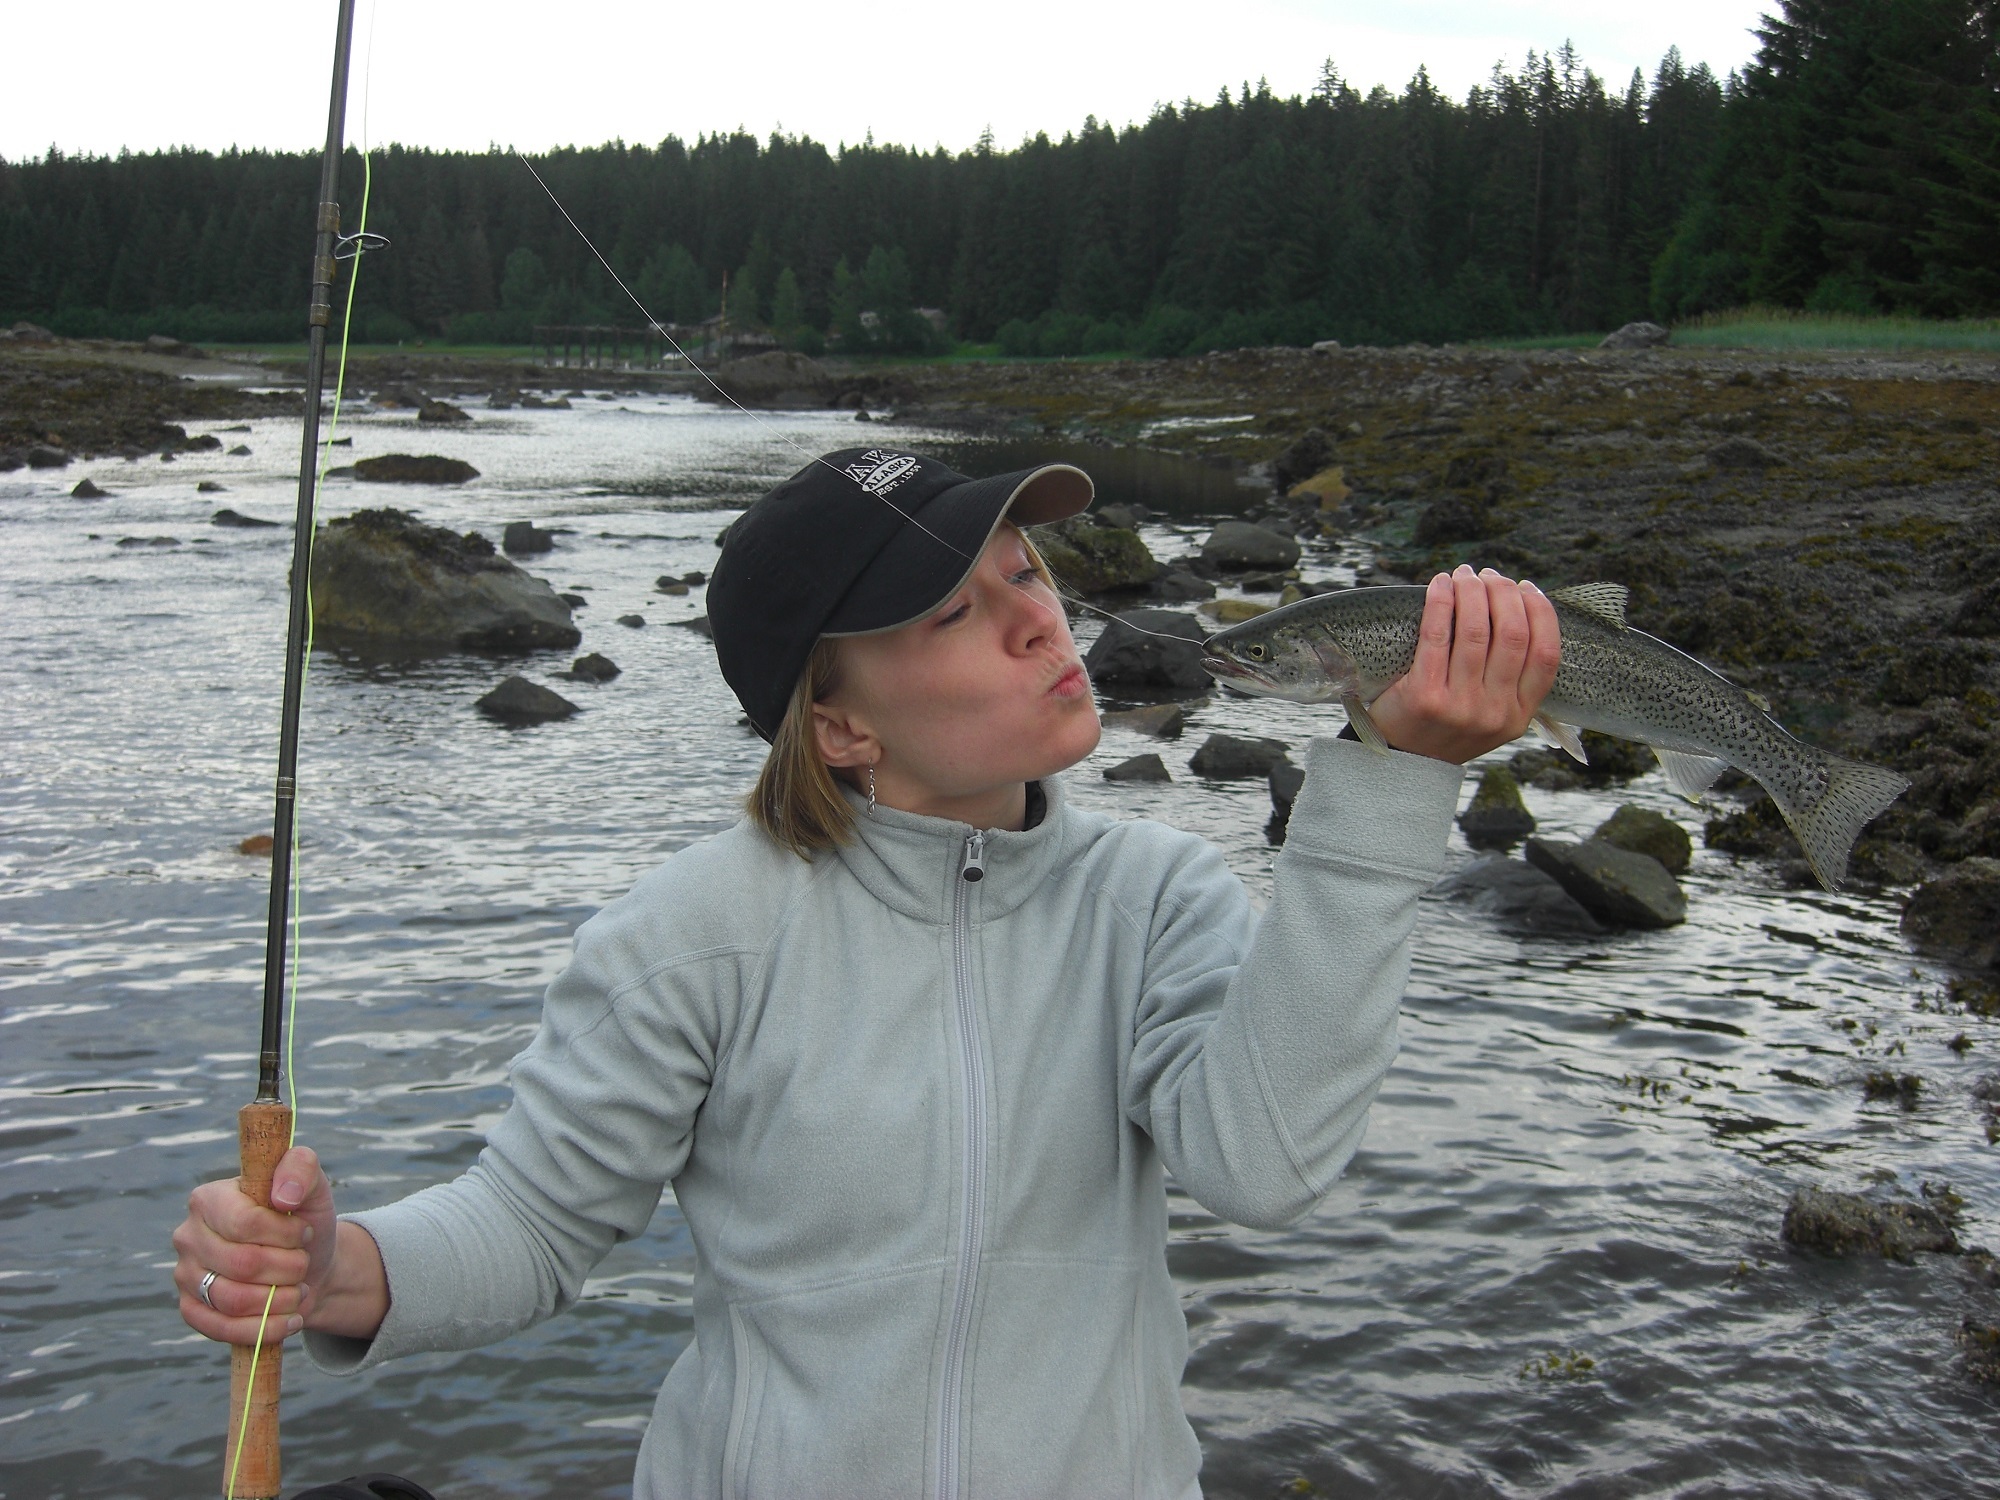
water, nature, girl, sport, river, fly, recreation, female, stream, line, fishing, fish, leisure, reel, hook, outdoors, boating, rod, catch, lure, angler, angling, trout, outdoor recreation, recreational fishing